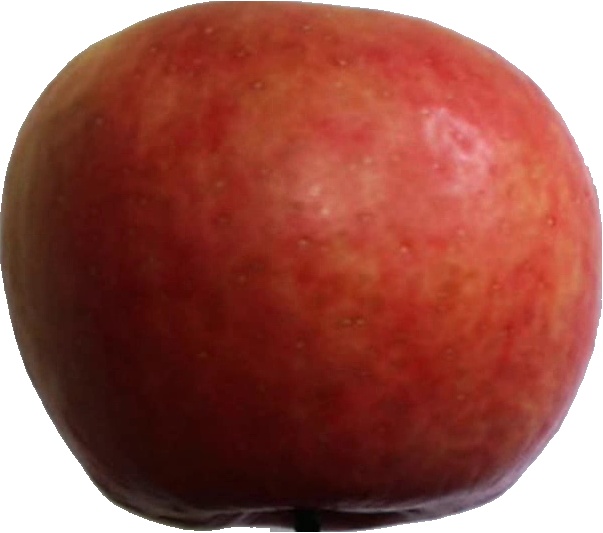
Label: apple_crimson_snow_1